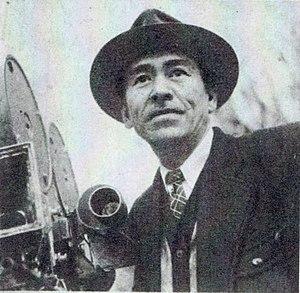
Kōji Shima, nom de scène de Takehiko Kagoshima, est un acteur, réalisateur et scénariste japonais né le 16 février 1901 et mort le 10 septembre 1986.